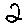
Label: 2